Jo Cox

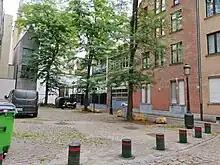
The / in Brussels

At 12:53 pm BST on Thursday, 16 June 2016, Cox was fatally shot and stabbed outside a library in Birstall, West Yorkshire, where she was about to hold a constituency surgery at 1:00 pm. According to eyewitnesses, she was shot three times—once near the head—and stabbed multiple times. A 77-year-old local man, Bernard Kenny, was stabbed in the stomach while trying to fend off her attacker. Initial reports indicated that the attacker, Thomas Mair, a 52-year-old Batley and Spen constituent and a white supremacist who was obsessed with Nazis and apartheid-era South Africa and with links to the US-based neo-Nazi group National Alliance, shouted "Britain first" as he attacked her.